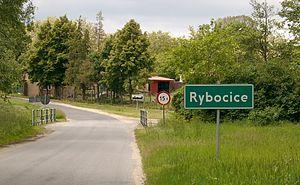
Rybocice est un village polonais de la gmina de Słubice dans la powiat de Słubice de la voïvodie de Lubusz dans l'ouest de la Pologne.